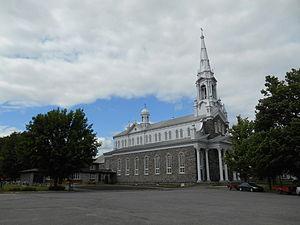
Église Sainte-Julie-de-Laurierville, 145, rue Grenier, Laurierville, Québec
Laurierville est une municipalité du Québec située dans la municipalité régionale de comté de L'Érable, dans la région administrative du Centre-du-Québec.